Presidency of Lyndon B. Johnson

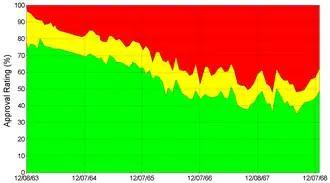
Graph of Johnson's Gallup approval ratings

While Johnson was in office, NASA conducted the Gemini space program, developed the Saturn V rocket, and prepared to make the first crewed Apollo program flights. On January 27, 1967, the nation was stunned when the entire crew of Apollo 1—Gus Grissom, Ed White, and Roger Chaffee—died in a cabin fire during a spacecraft test on the launch pad, stopping the program in its tracks. Rather than appointing another Warren-style commission, Johnson accepted Administrator James E. Webb's request that NASA be permitted to conduct its own investigation, holding itself accountable to Congress and the president. The agency convened the "Apollo 204 Accident Review Board" to determine the cause of the fire, and both houses of Congress conducted their own committee inquiries scrutinizing NASA's investigation. Through it all, the president's support for NASA never wavered. The program rebounded, and by the end of Johnson's term, two crewed missions, Apollo 7 and Apollo 8 (the first to orbit the Moon), had been successfully completed. He congratulated the Apollo 8 crew, saying, "You've taken ... all of us, all over the world, into a new era." Six months after leaving office, Johnson attended the launch of Apollo 11, the first Moon landing mission.